Jens Andreas Friis

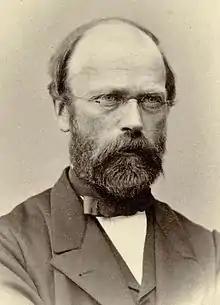
Friis (1888)

Jens Andreas Friis (2 May 1821 – 16 February 1896) was a Norwegian philologist, lexicographer and author. He was a university professor and a prominent linguist of the languages spoken by the Sami people. He is widely recognized as the founder of the study of Sami languages. Today he is also commonly associated with his novel "Lajla: A New Tale of Finmark", which was adapted into the opera Lajla, and the 1929 silent film "Laila".